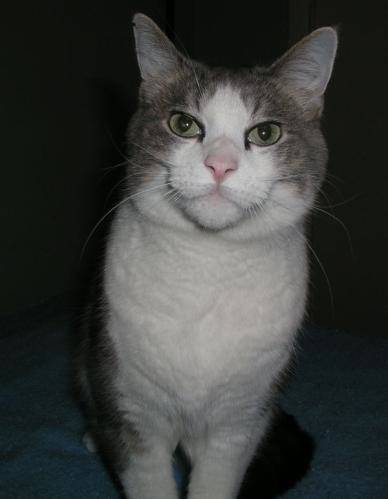
Label: cat